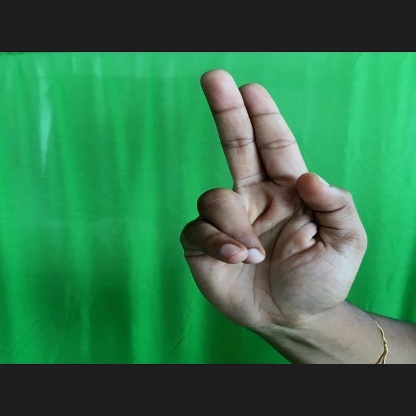
Mudra: Ardhapathaka